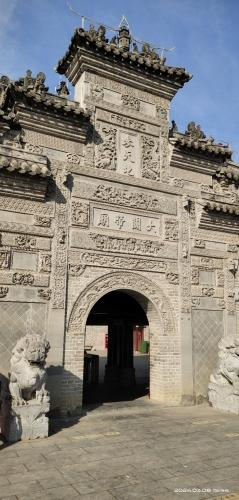
地标名称：大关帝庙
所在城市：阜阳市·临泉县